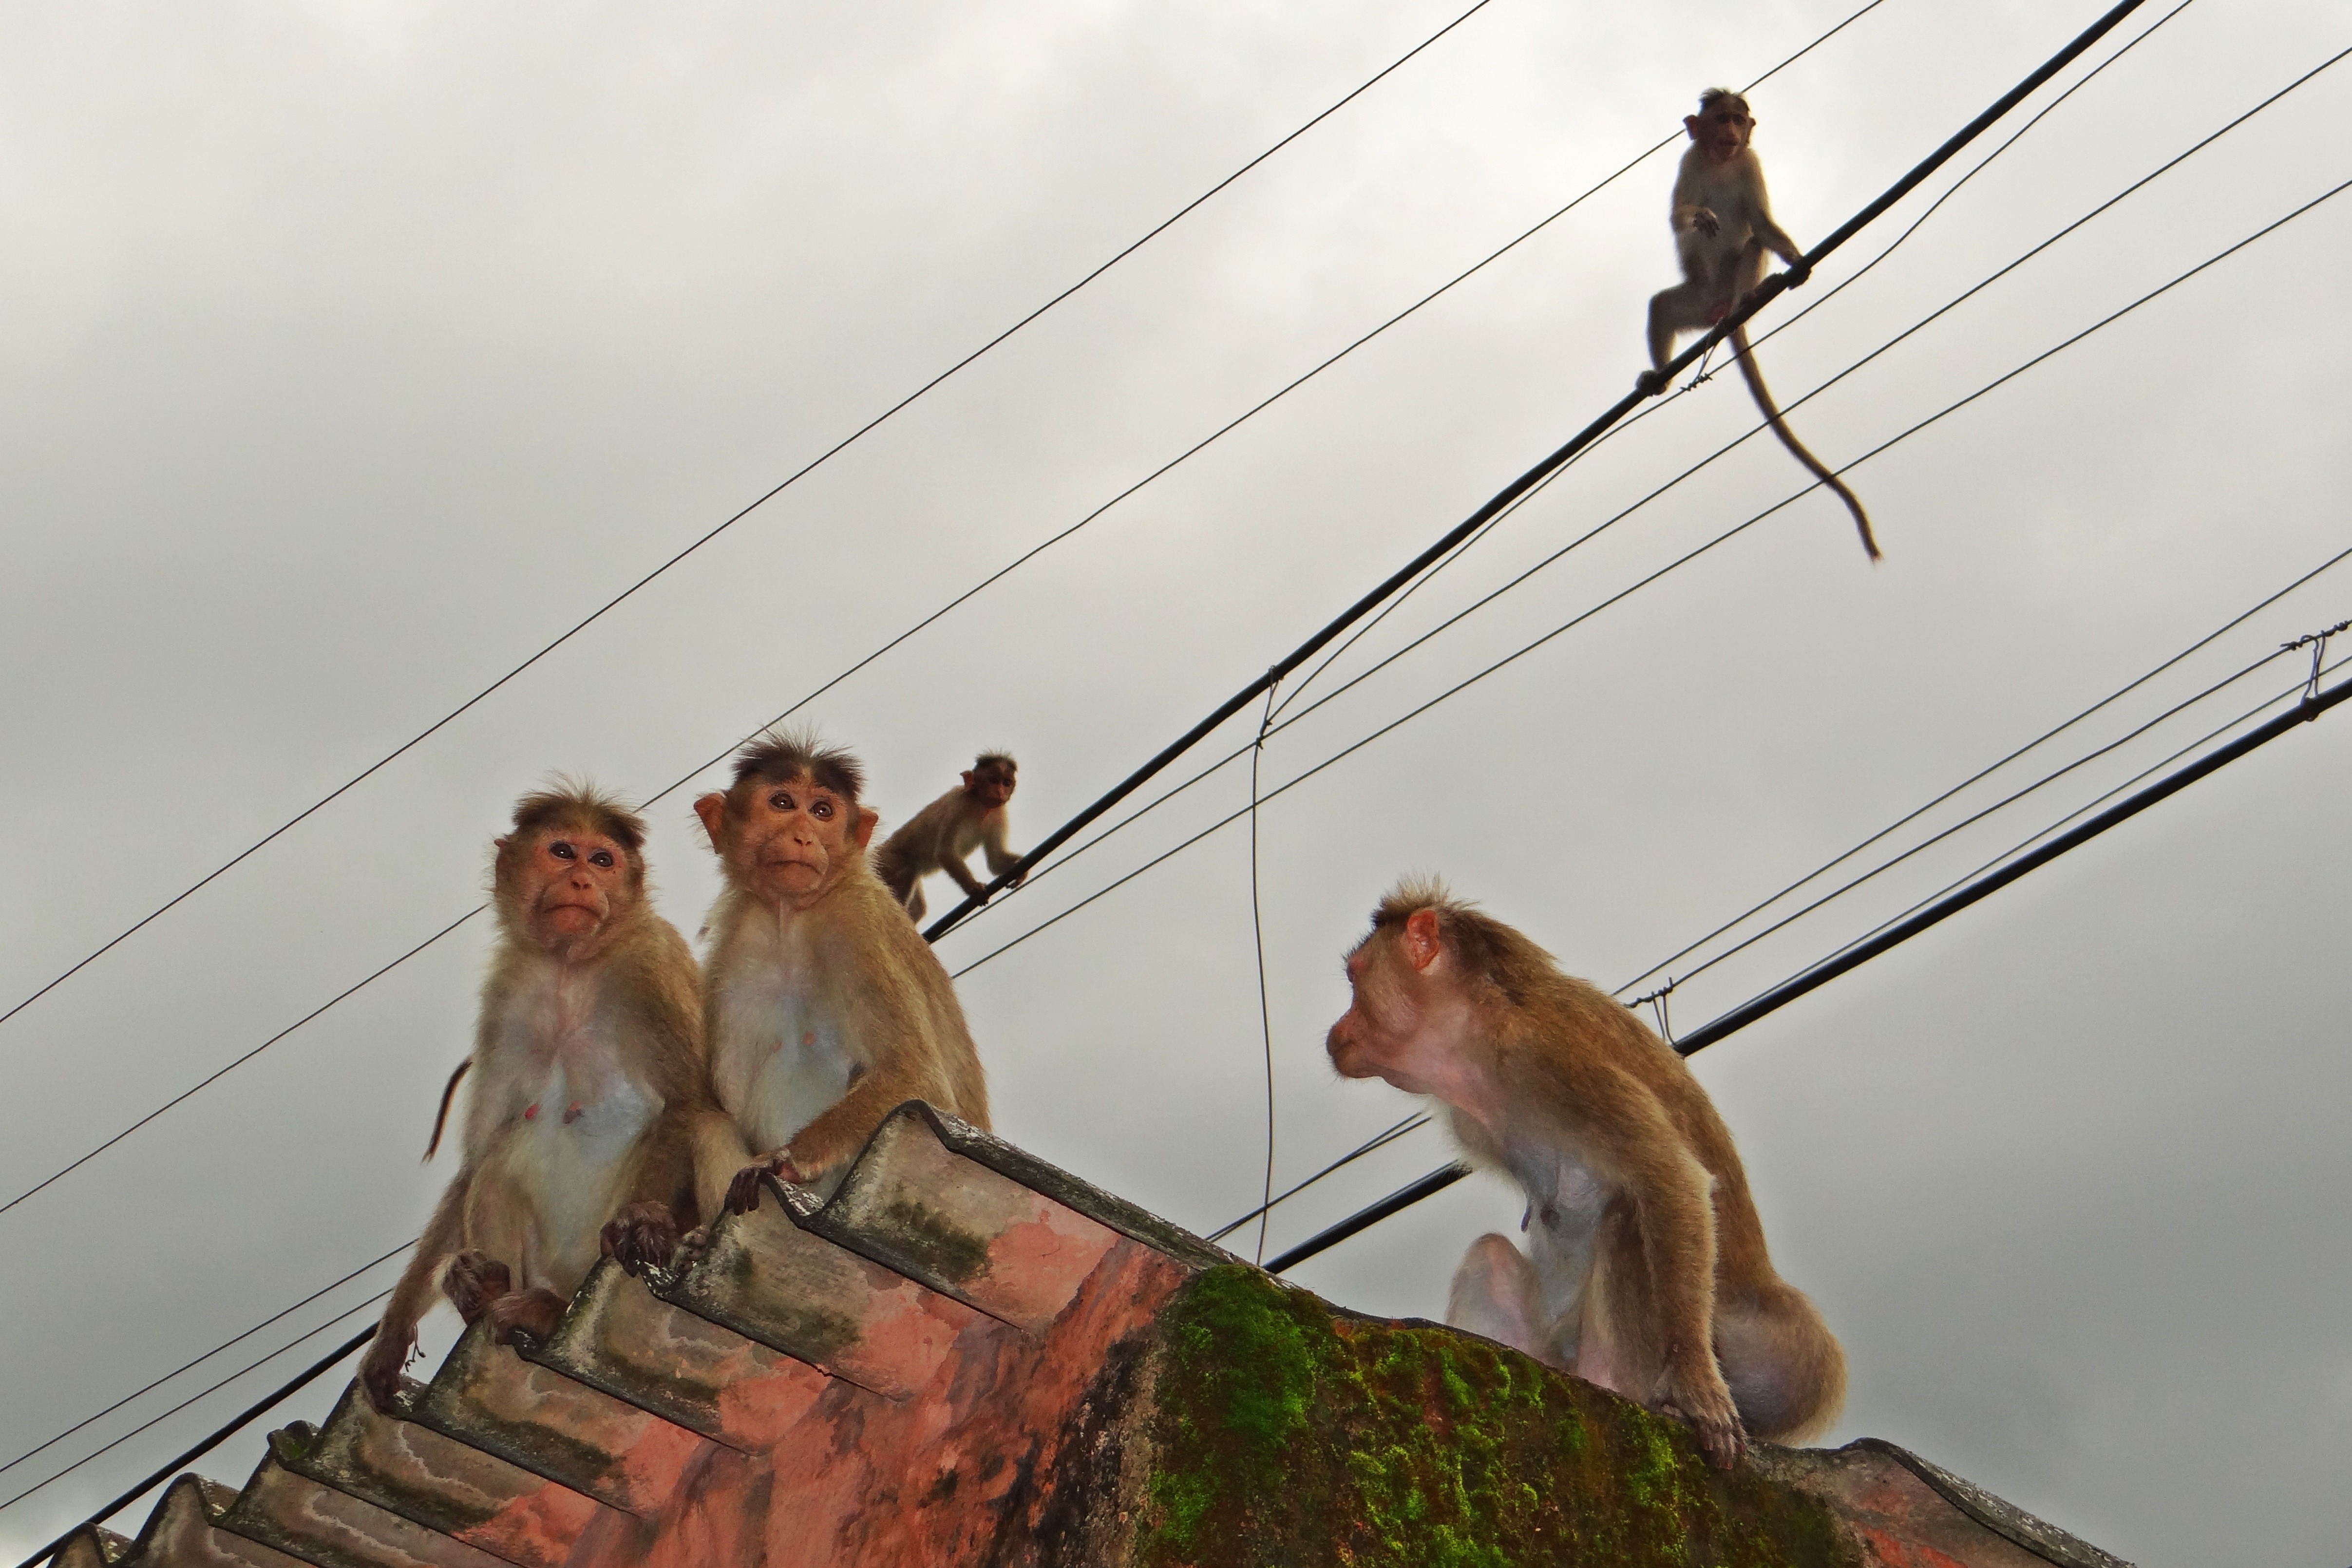
nature, animal, wildlife, wild, environment, mammal, primate, outdoors, zoology, india, monkeys, species, macaque, western ghats, rope walk, bonnet macaques